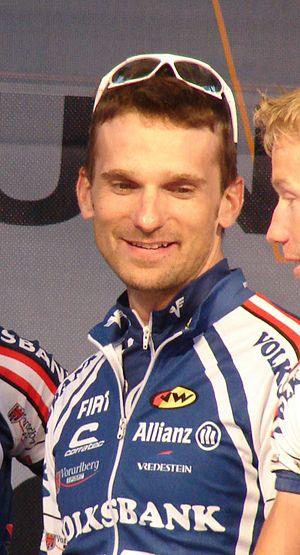
Werner Riebenbauer, né le 7 juillet 1974 à Vienne, est un coureur cycliste autrichien.